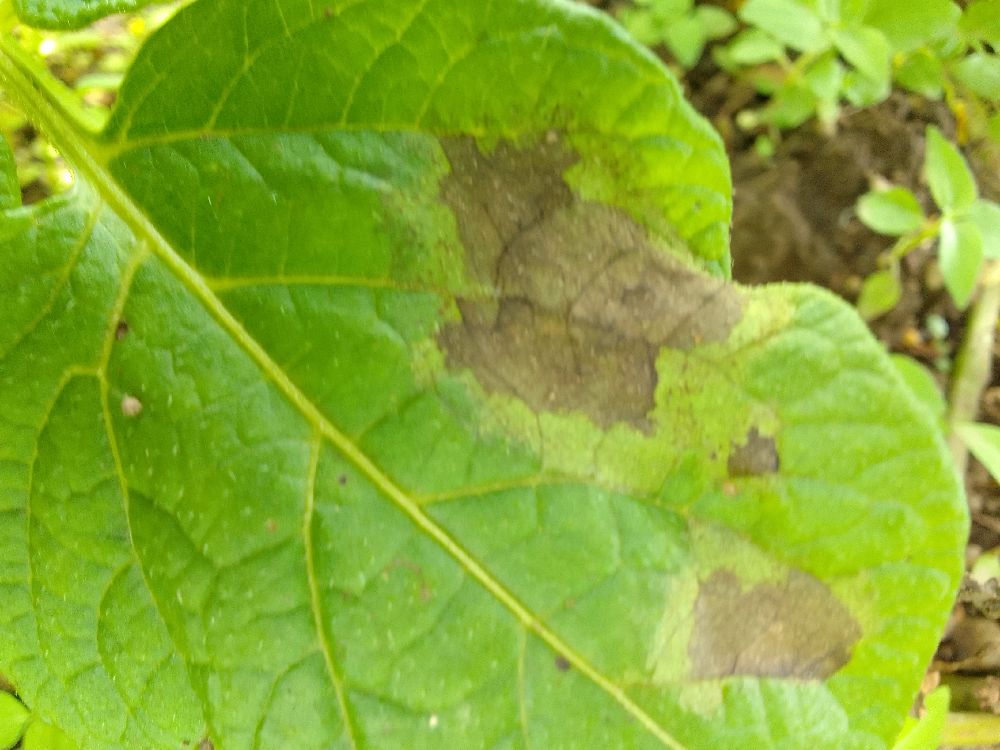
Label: Late blight